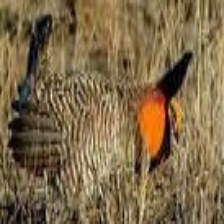
Species: GREATER PRAIRIE CHICKEN
Scientific name: TYMPANUCHUS CUPIDO